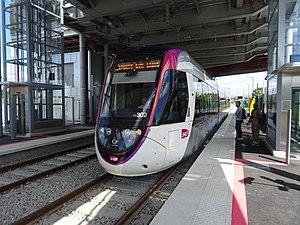
Citadis Dualis en gare de Villetaneuse-Université
La ligne 12 Express du tramway d'Île-de-France, précédemment désignée comme Tram Express Sud, aussi nommée Tram-Train Évry-Massy, est un projet de ligne de transport ferroviaire francilienne de rocade, projeté par Île-de-France Mobilités, devant relier par tram-train la gare essonnienne d'Évry-Courcouronnes à celle de Massy - Palaiseau.